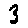
Label: 3